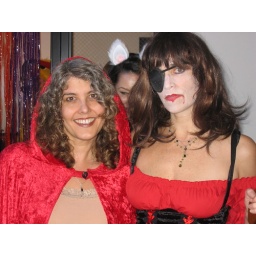
two girls in red